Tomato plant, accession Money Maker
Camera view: bottom (45 deg); turntable rotation: 270 degrees
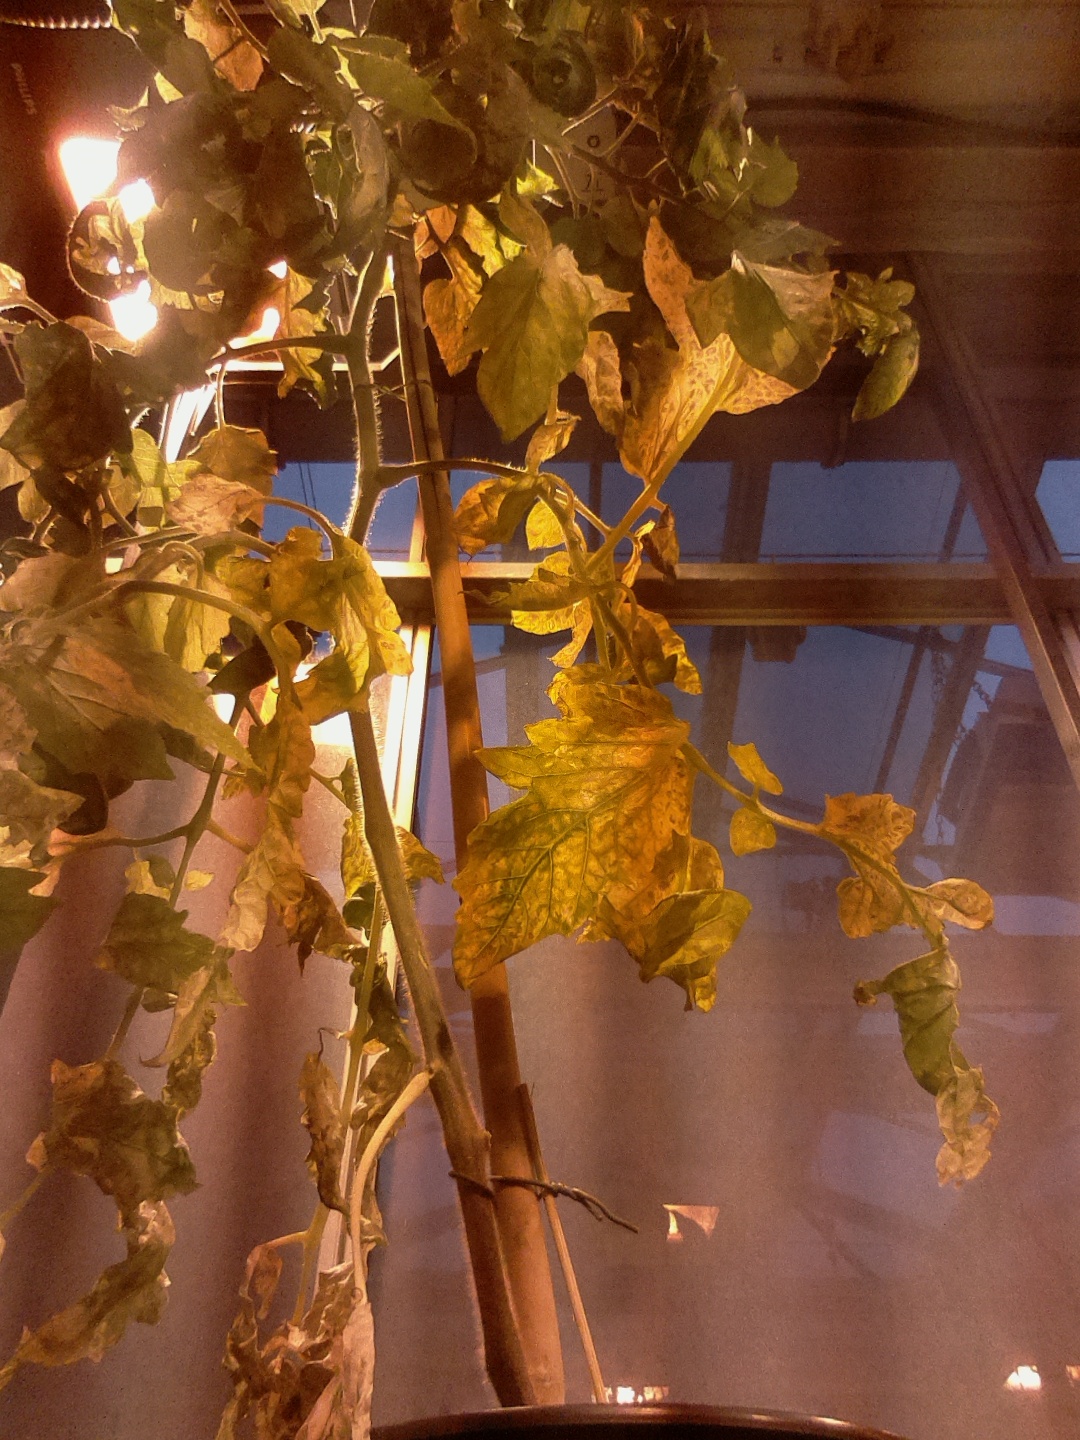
BBCH growth stage 72: 20%-30% of final fruit size